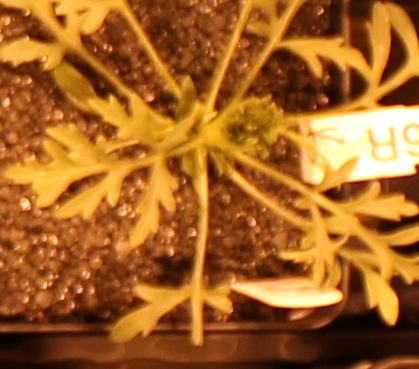
Label: Ragweed